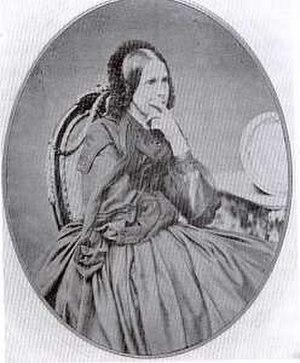
Caroline-Amélie de Hesse-Hombourg a été une princesse Reuss, et la régente de la principauté de Principauté Reuss branche aînée.